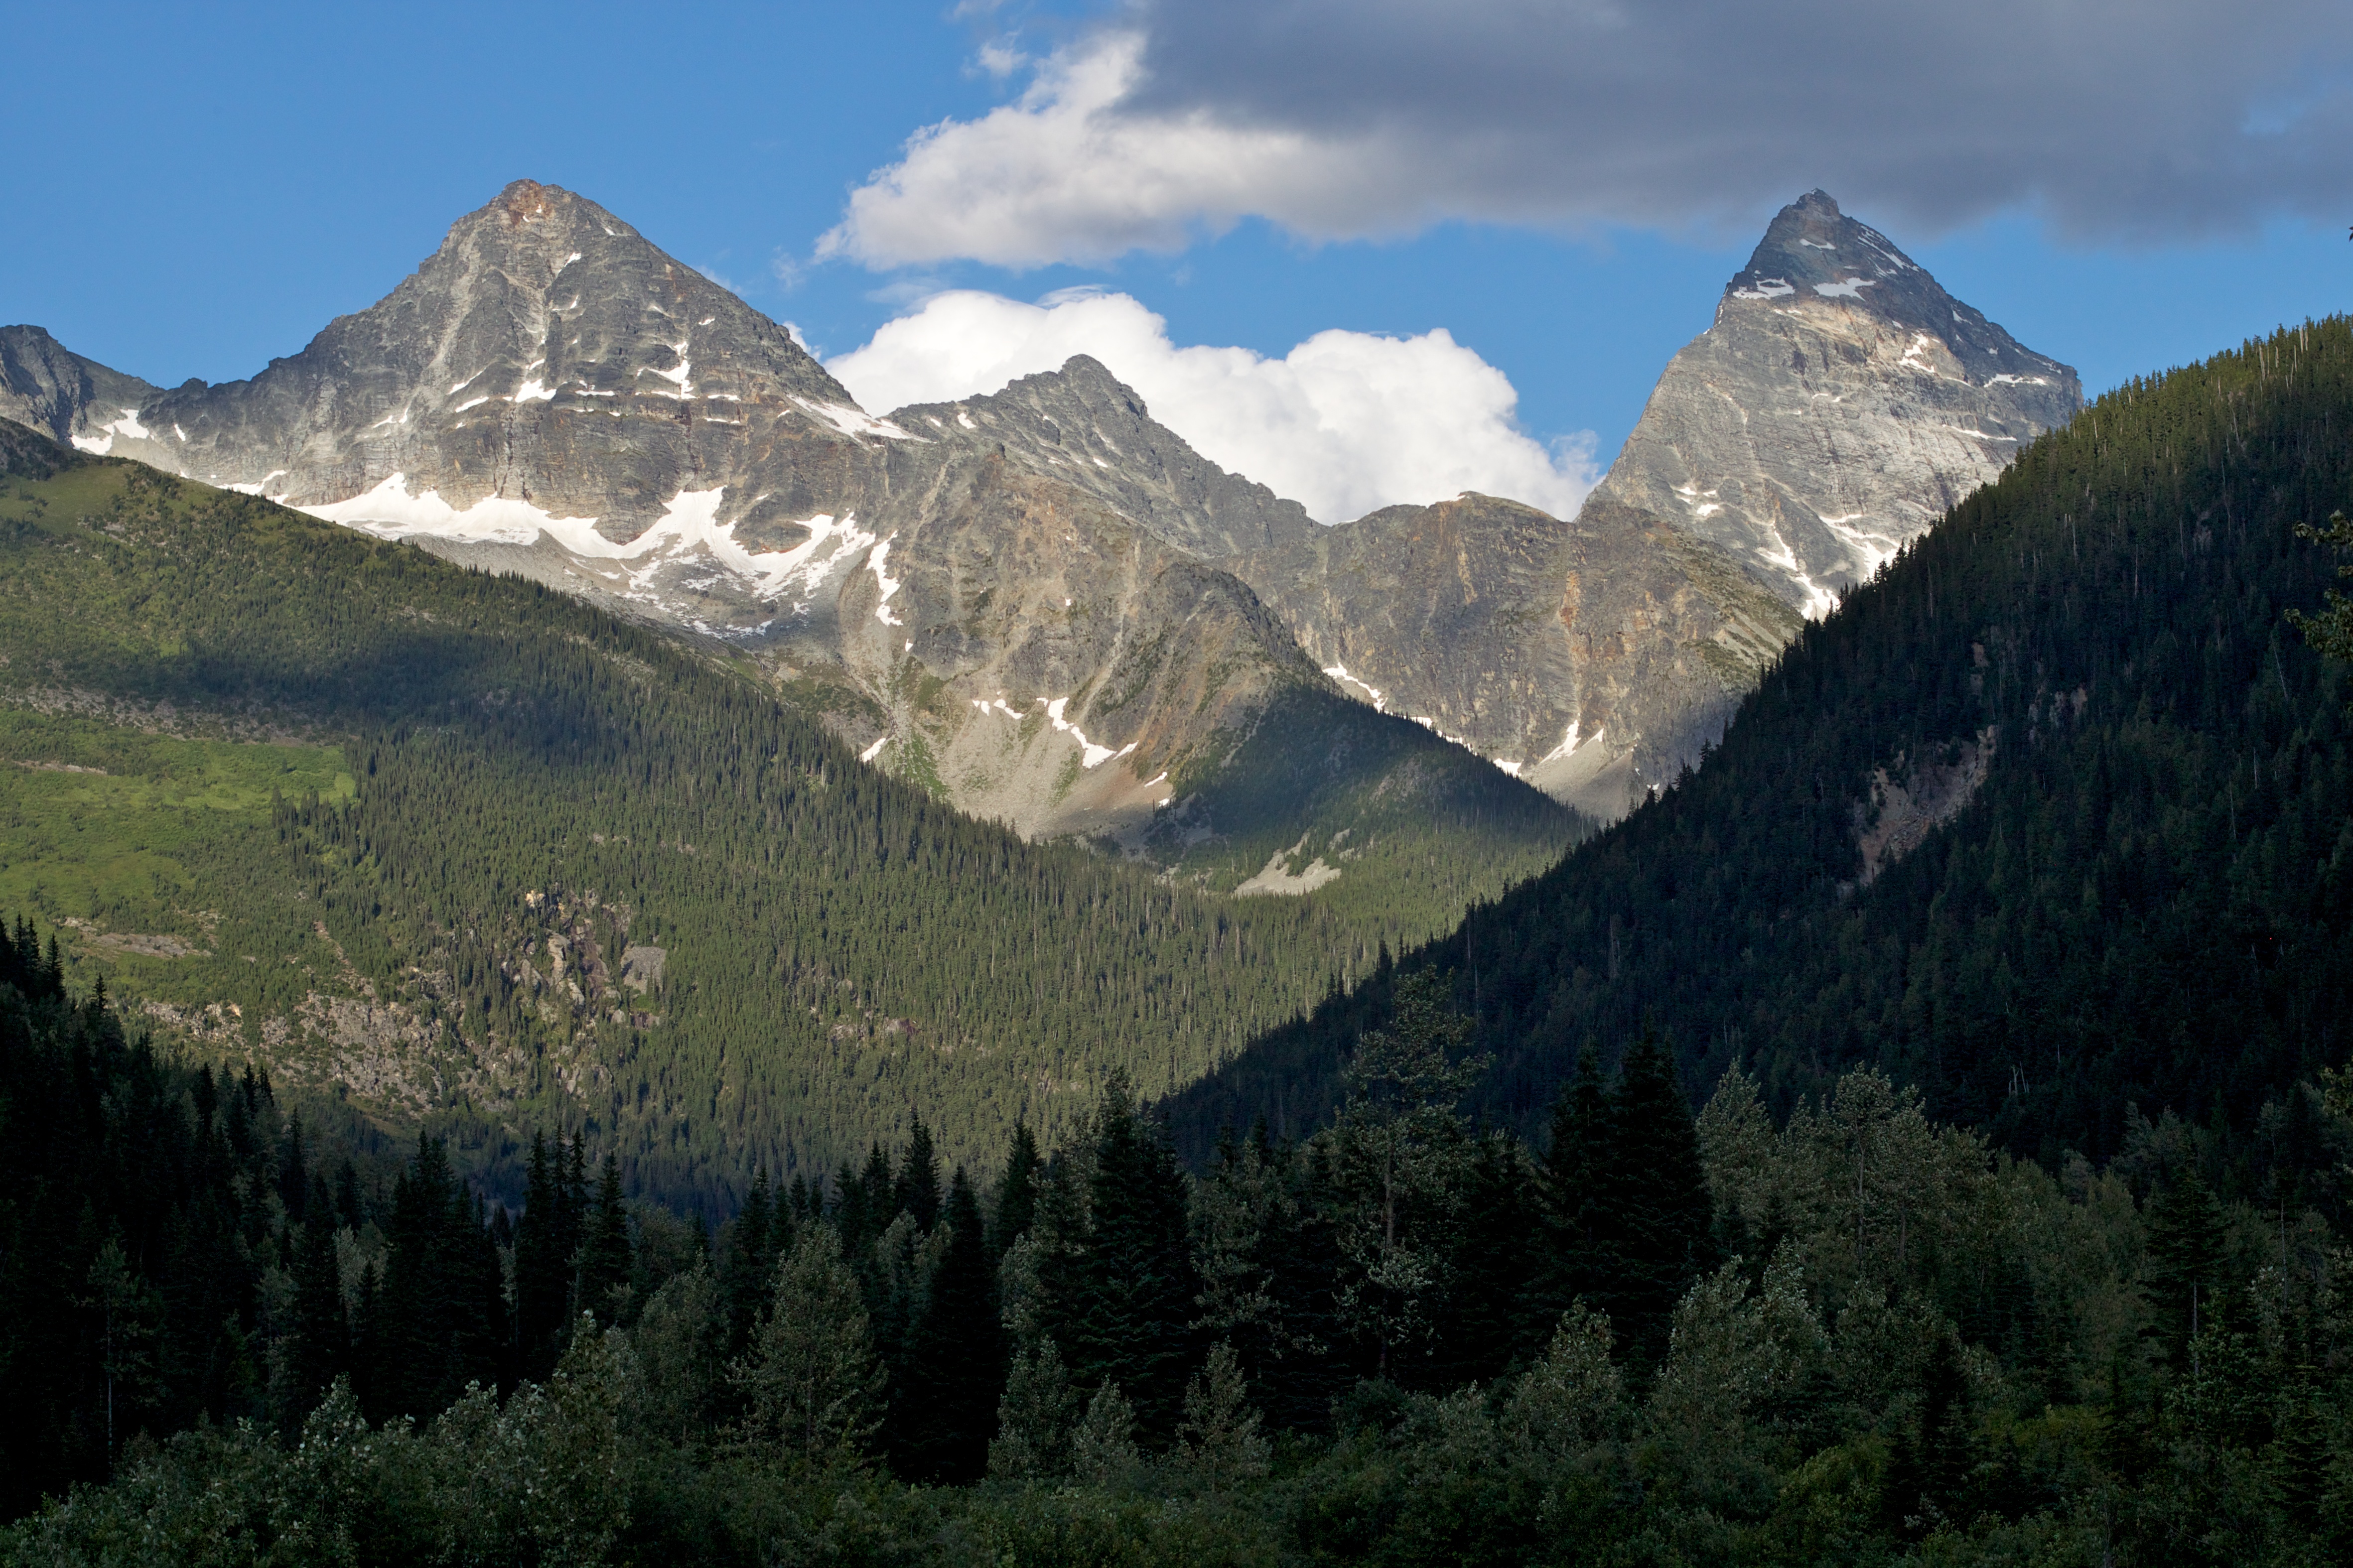
landscape, tree, nature, forest, wilderness, mountain, meadow, adventure, valley, mountain range, national park, ridge, summit, alps, plateau, fell, odyssey, ecosystem, landform, mountain pass, geographical feature, atmospheric phenomenon, mountainous landforms